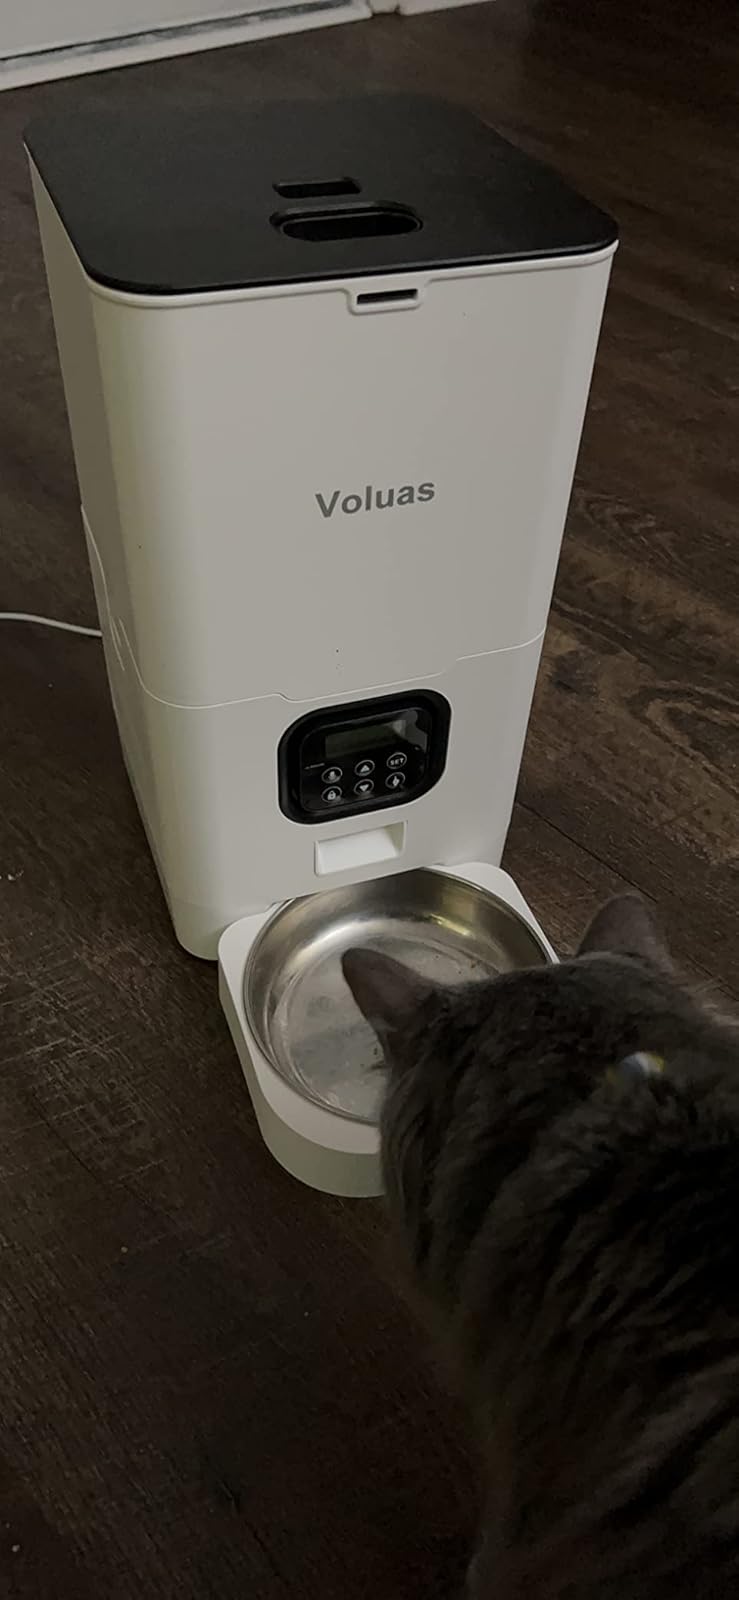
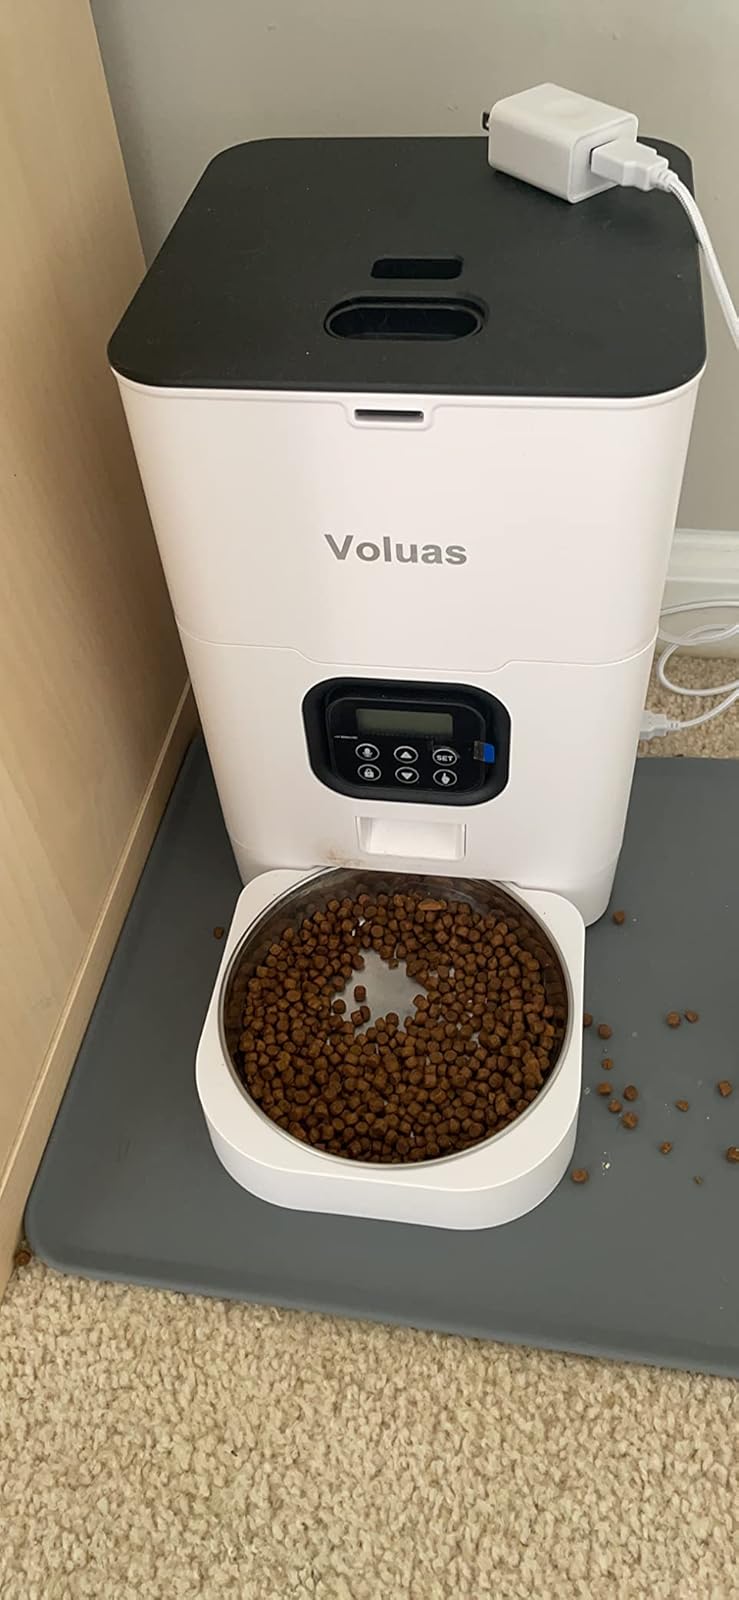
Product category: items_feeder
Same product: yes